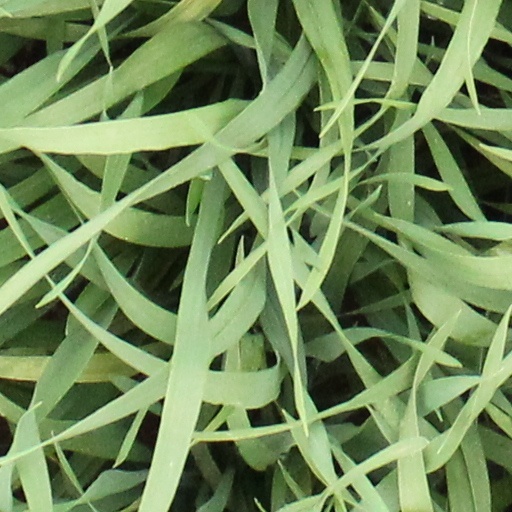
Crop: wheat